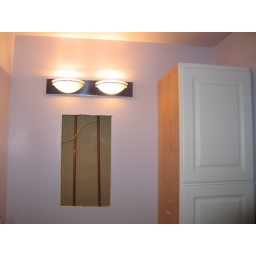
New light fixture. (Pipes in the wall where the medicine cabinet was going to go.)